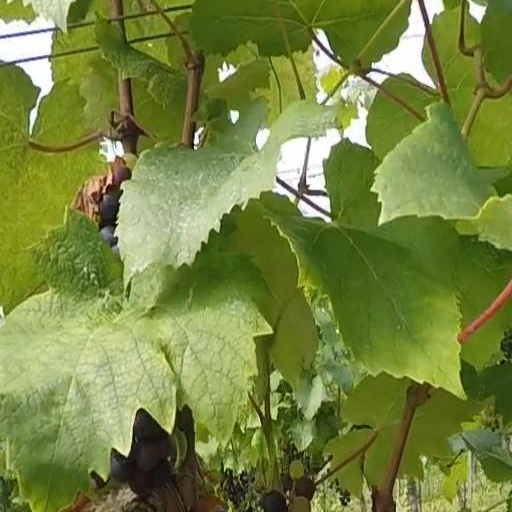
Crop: grape